David Rinehart Anthony House

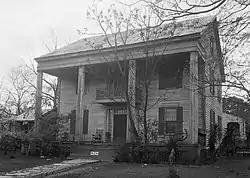
The house in 1934

The David Rinehart Anthony House, also known as the Wynne House, was a historic vernacular Greek Revival style house in Eutaw, Alabama, United States. The house was a two-story wood-framed building on a brick foundation. Four octagonal columns spanned the front portico. It was built in 1860 by David Rinehart Anthony. It was added to the National Register of Historic Places as a part of the Antebellum Homes in Eutaw Thematic Resource on April 2, 1982, due to its architectural significance. It has since been destroyed.